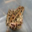
Label: frog